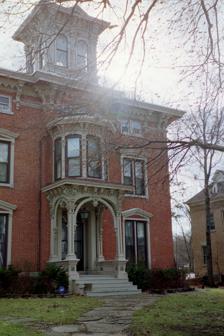
Building: Millar-Wheeler House
Country: United States of America
Year built: 1866
Historic house in New York, United States United States historic place Millar-Wheeler House U.S. National Register of Historic Places The Millar-Wheeler House in Autumn Show map of New York Show map of the United States Location 1423 Genesee St., Utica, New York Coordinates 43°5′42.77″N 75°14′37.34″W / 43.0952139°N 75.2437056°W / 43.0952139; -75.2437056 Area 2 acres (0.81 ha) Built 1866 ( 1866 ) Built by Howard, Ambrose G. Architectural style Italianate NRHP reference No. 00000093 Added to NRHP February 10, 2000 The Millar-Wheeler House is a historic home located at 1423 Genesee Street in Utica , Oneida County, New York .  It was built in 1866, and consists of a three-story, square, brick main block and two-story, frame rear wing.  It features an ornate Italianate style entrance portico topped by an oriel window , a low-pitched hipped roof with broad eaves and belvedere , and scrolled brackets. It is operated as Rosemont Inn , a bed and breakfast . It was listed on the National Register of Historic Places in 2000. References